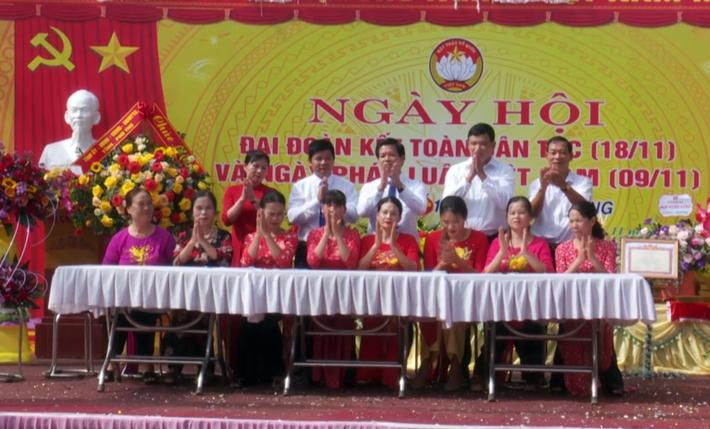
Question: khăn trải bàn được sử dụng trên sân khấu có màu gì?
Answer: khăn trải bàn có màu trắng